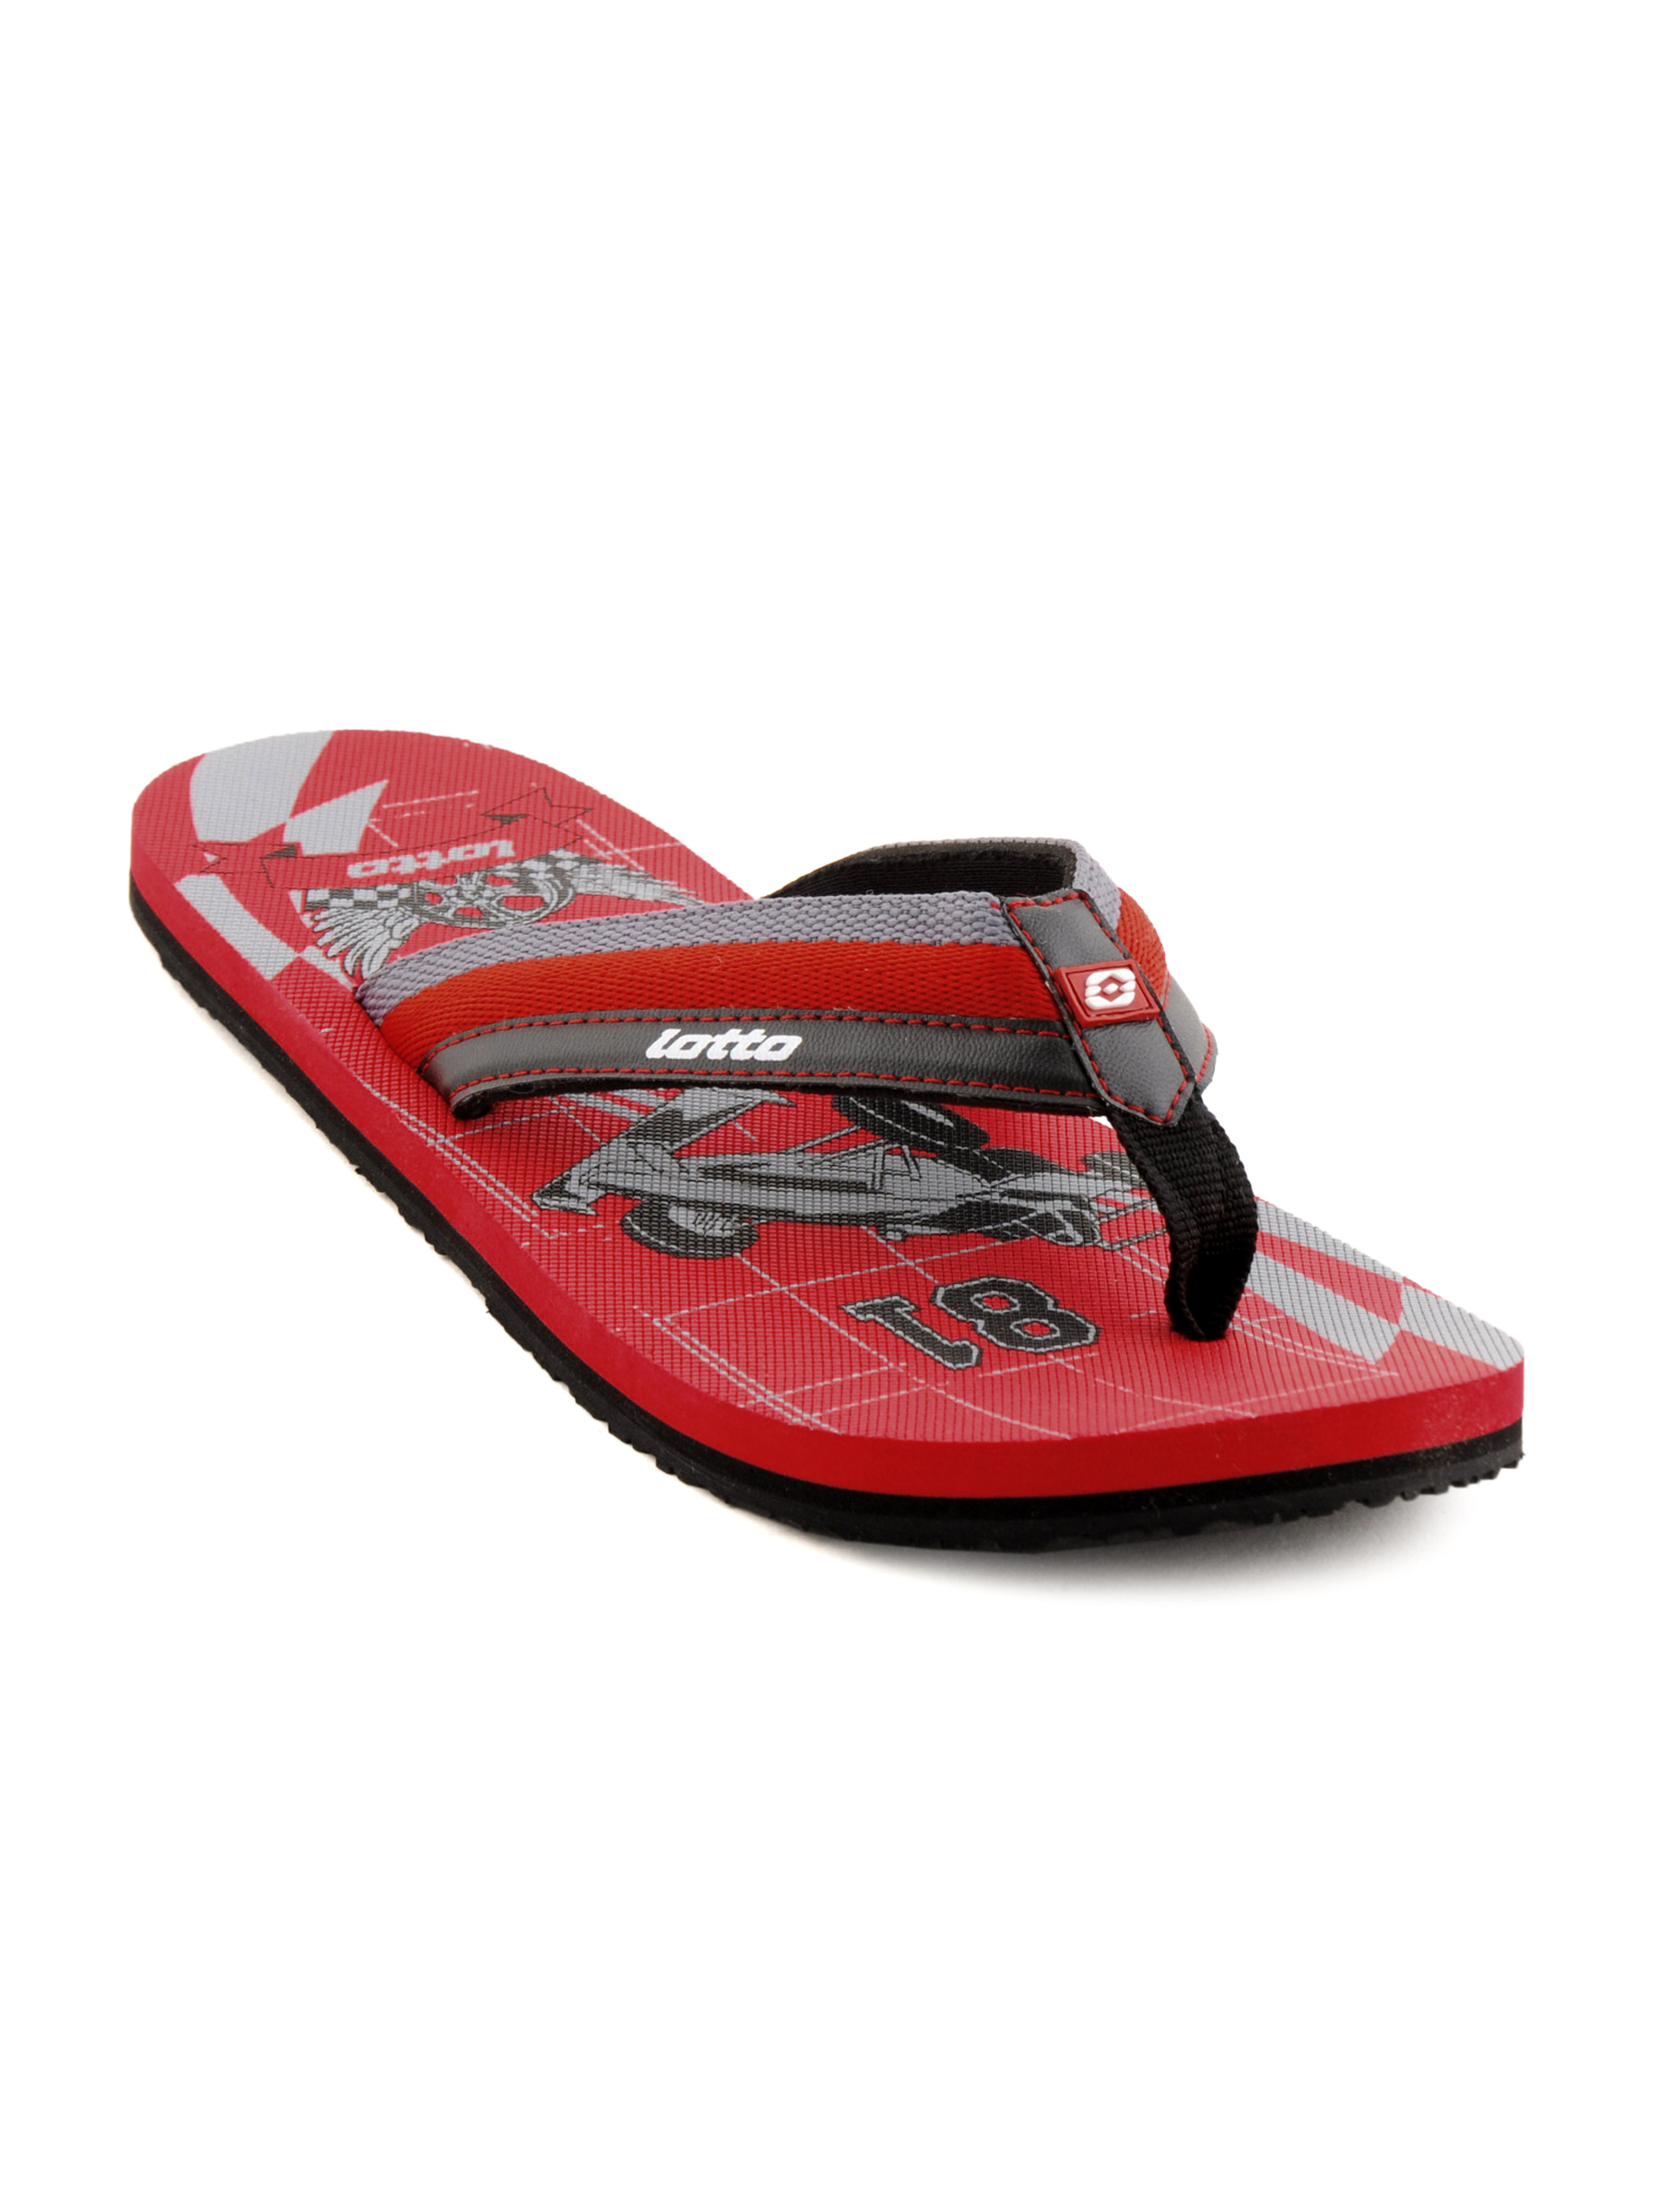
Lotto Men Racing Red Slippers
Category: Footwear / Flip Flops / Flip Flops
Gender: Men
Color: Red
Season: Fall 2011
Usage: Casual